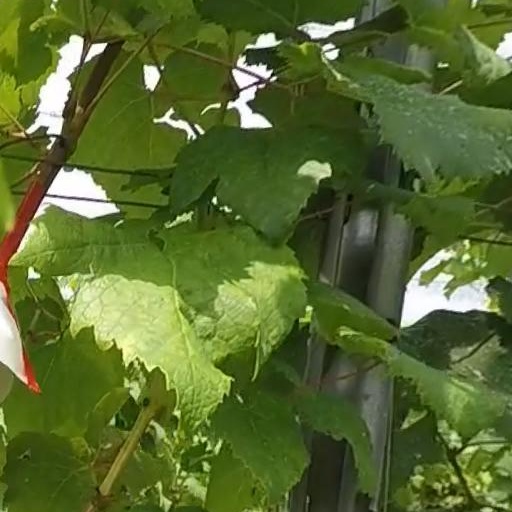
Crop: grape